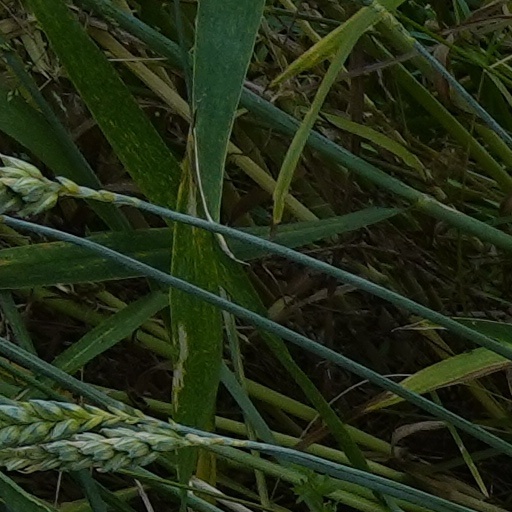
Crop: wheat